TACAMO

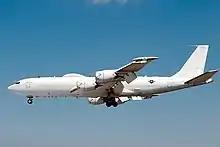
A Boeing E-6B Mercury airborne, painted anti-flash white

TACAMO (Take Charge And Move Out) is a United States military system of survivable communications links designed to be used in nuclear warfare to maintain communications between the decision-makers (the National Command Authority) and the triad of strategic nuclear weapon delivery systems. Its primary mission is serving as a signals relay, where it receives orders from a command plane such as Operation Looking Glass, and verifies and retransmits their Emergency Action Messages (EAMs) to US strategic forces. As it is a dedicated communications post, it features the ability to communicate on virtually every radio frequency band from very low frequency (VLF) up through super high frequency (SHF) using a variety of modulations, encryptions and networks, minimizing the likelihood an emergency message will be jammed by an enemy. This airborne communications capability largely replaced the land-based extremely low frequency (ELF) broadcast sites which became vulnerable to nuclear strike.